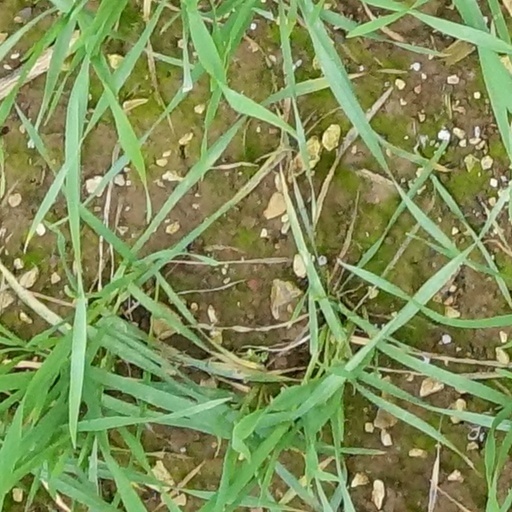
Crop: wheat